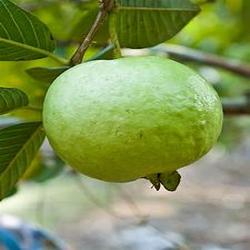
Label: Guava